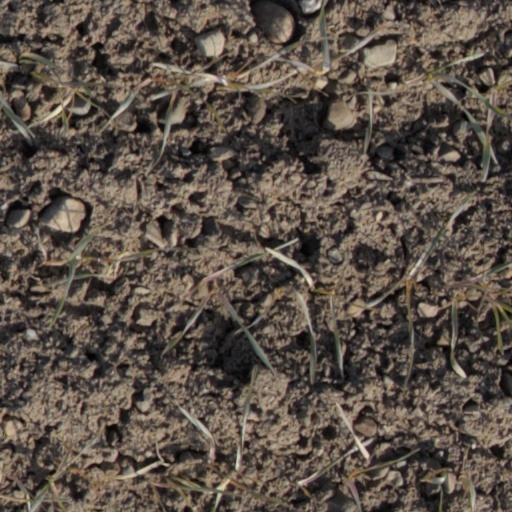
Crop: wheat